Clayton Keller

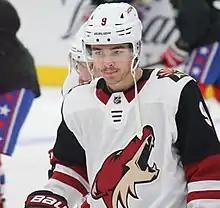
Keller with the Arizona Coyotes in November 2019.

After impressing new coach Rick Tocchet in training camp, Keller started the 2017–18 season as the right winger on the Coyotes' top offensive line. He scored his first NHL goal in the season opener against the Anaheim Ducks, a game which the Coyotes won 5–4. Although the Coyotes began the season with the worst record in the NHL, going 1–11–1 in the month of October, Keller led all rookies with nine goals and 15 points in that same period, and he was named the NHL Rookie of the Month for doing so. His nine goals were the most of any franchise rookie since Teemu Selanne in March 1993, and his 15 points were the most since Selanne and Keith Tkachuk that same month. After October, however, Keller fell into a 17-game scoring drought from November 6 to December 14. It was broken when he scored on Andrei Vasilevskiy of the Tampa Bay Lightning. His slump continued into January and February 2018, when he recorded only three goals and 12 points. With one goal and three assists on February 15, Keller joined Martin Hanzal and Kyle Turris as the only Coyotes rookies to record a four-point game. On March 21, Keller recorded two assists in the Coyotes' 4–1 win over the Buffalo Sabres, giving him 55 points and 35 assists for the season. Those marks passed Peter Mueller and Max Domi, respectively, for the most of any franchise rookie since the Coyotes relocated from Winnipeg prior to the 1996–97 season. Keller was named the NHL Rookie of the Month again for March 2018 after finishing the month with 23 goals, 40 assists, and 63 points on the season, all franchise records for a rookie. He finished the season with a team-leading 23 goals and 65 points and tied Derek Stepan with 42 assists. At the Coyotes' end-of-season banquet, he received the Team MVP Award, the Leading Scorer Award, and the Three Star Award. Keller finished third in voting for the 2018 Calder Memorial Trophy, given to the top NHL rookie, behind winner Mathew Barzal and runner-up Brock Boeser.